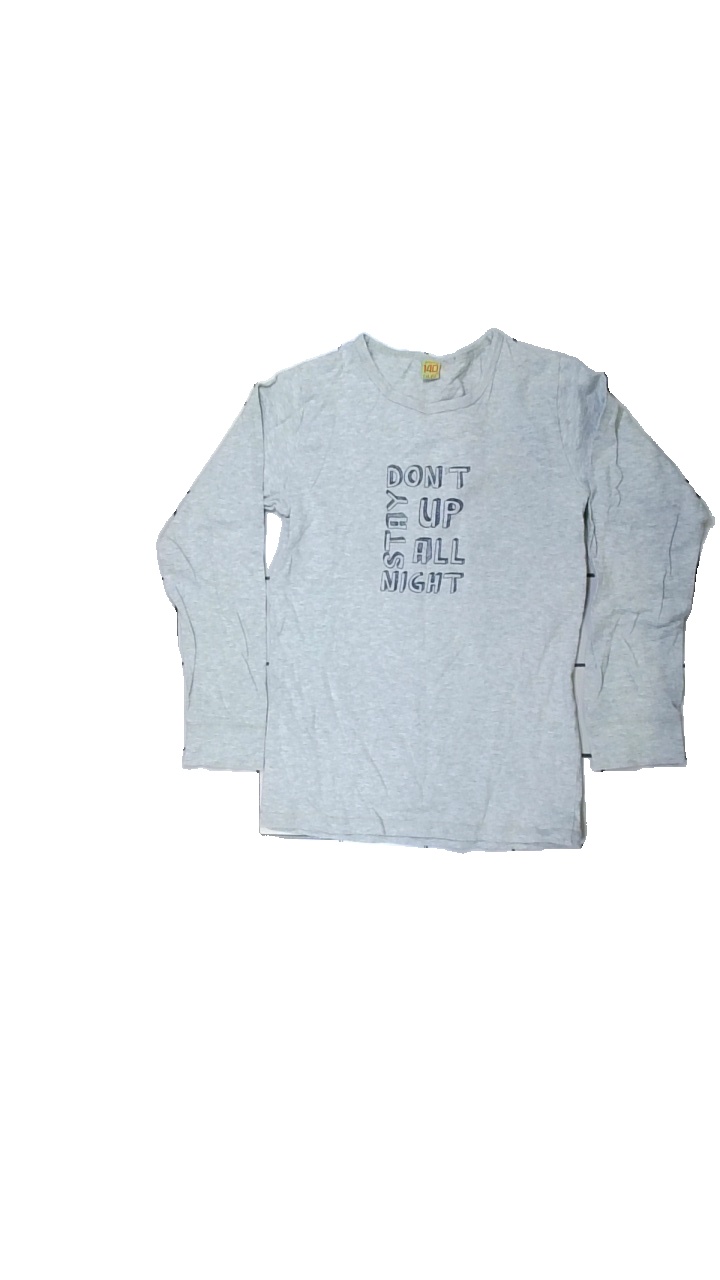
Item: Top (Children)
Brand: Celavi
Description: Grey top with blue print from CeLaVi, size 140. Poor condition.
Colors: Grey, Blue
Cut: Regular, C-collar, Tight
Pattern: Other
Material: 100% cott
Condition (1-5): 3
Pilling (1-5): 3
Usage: Recycle
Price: <50